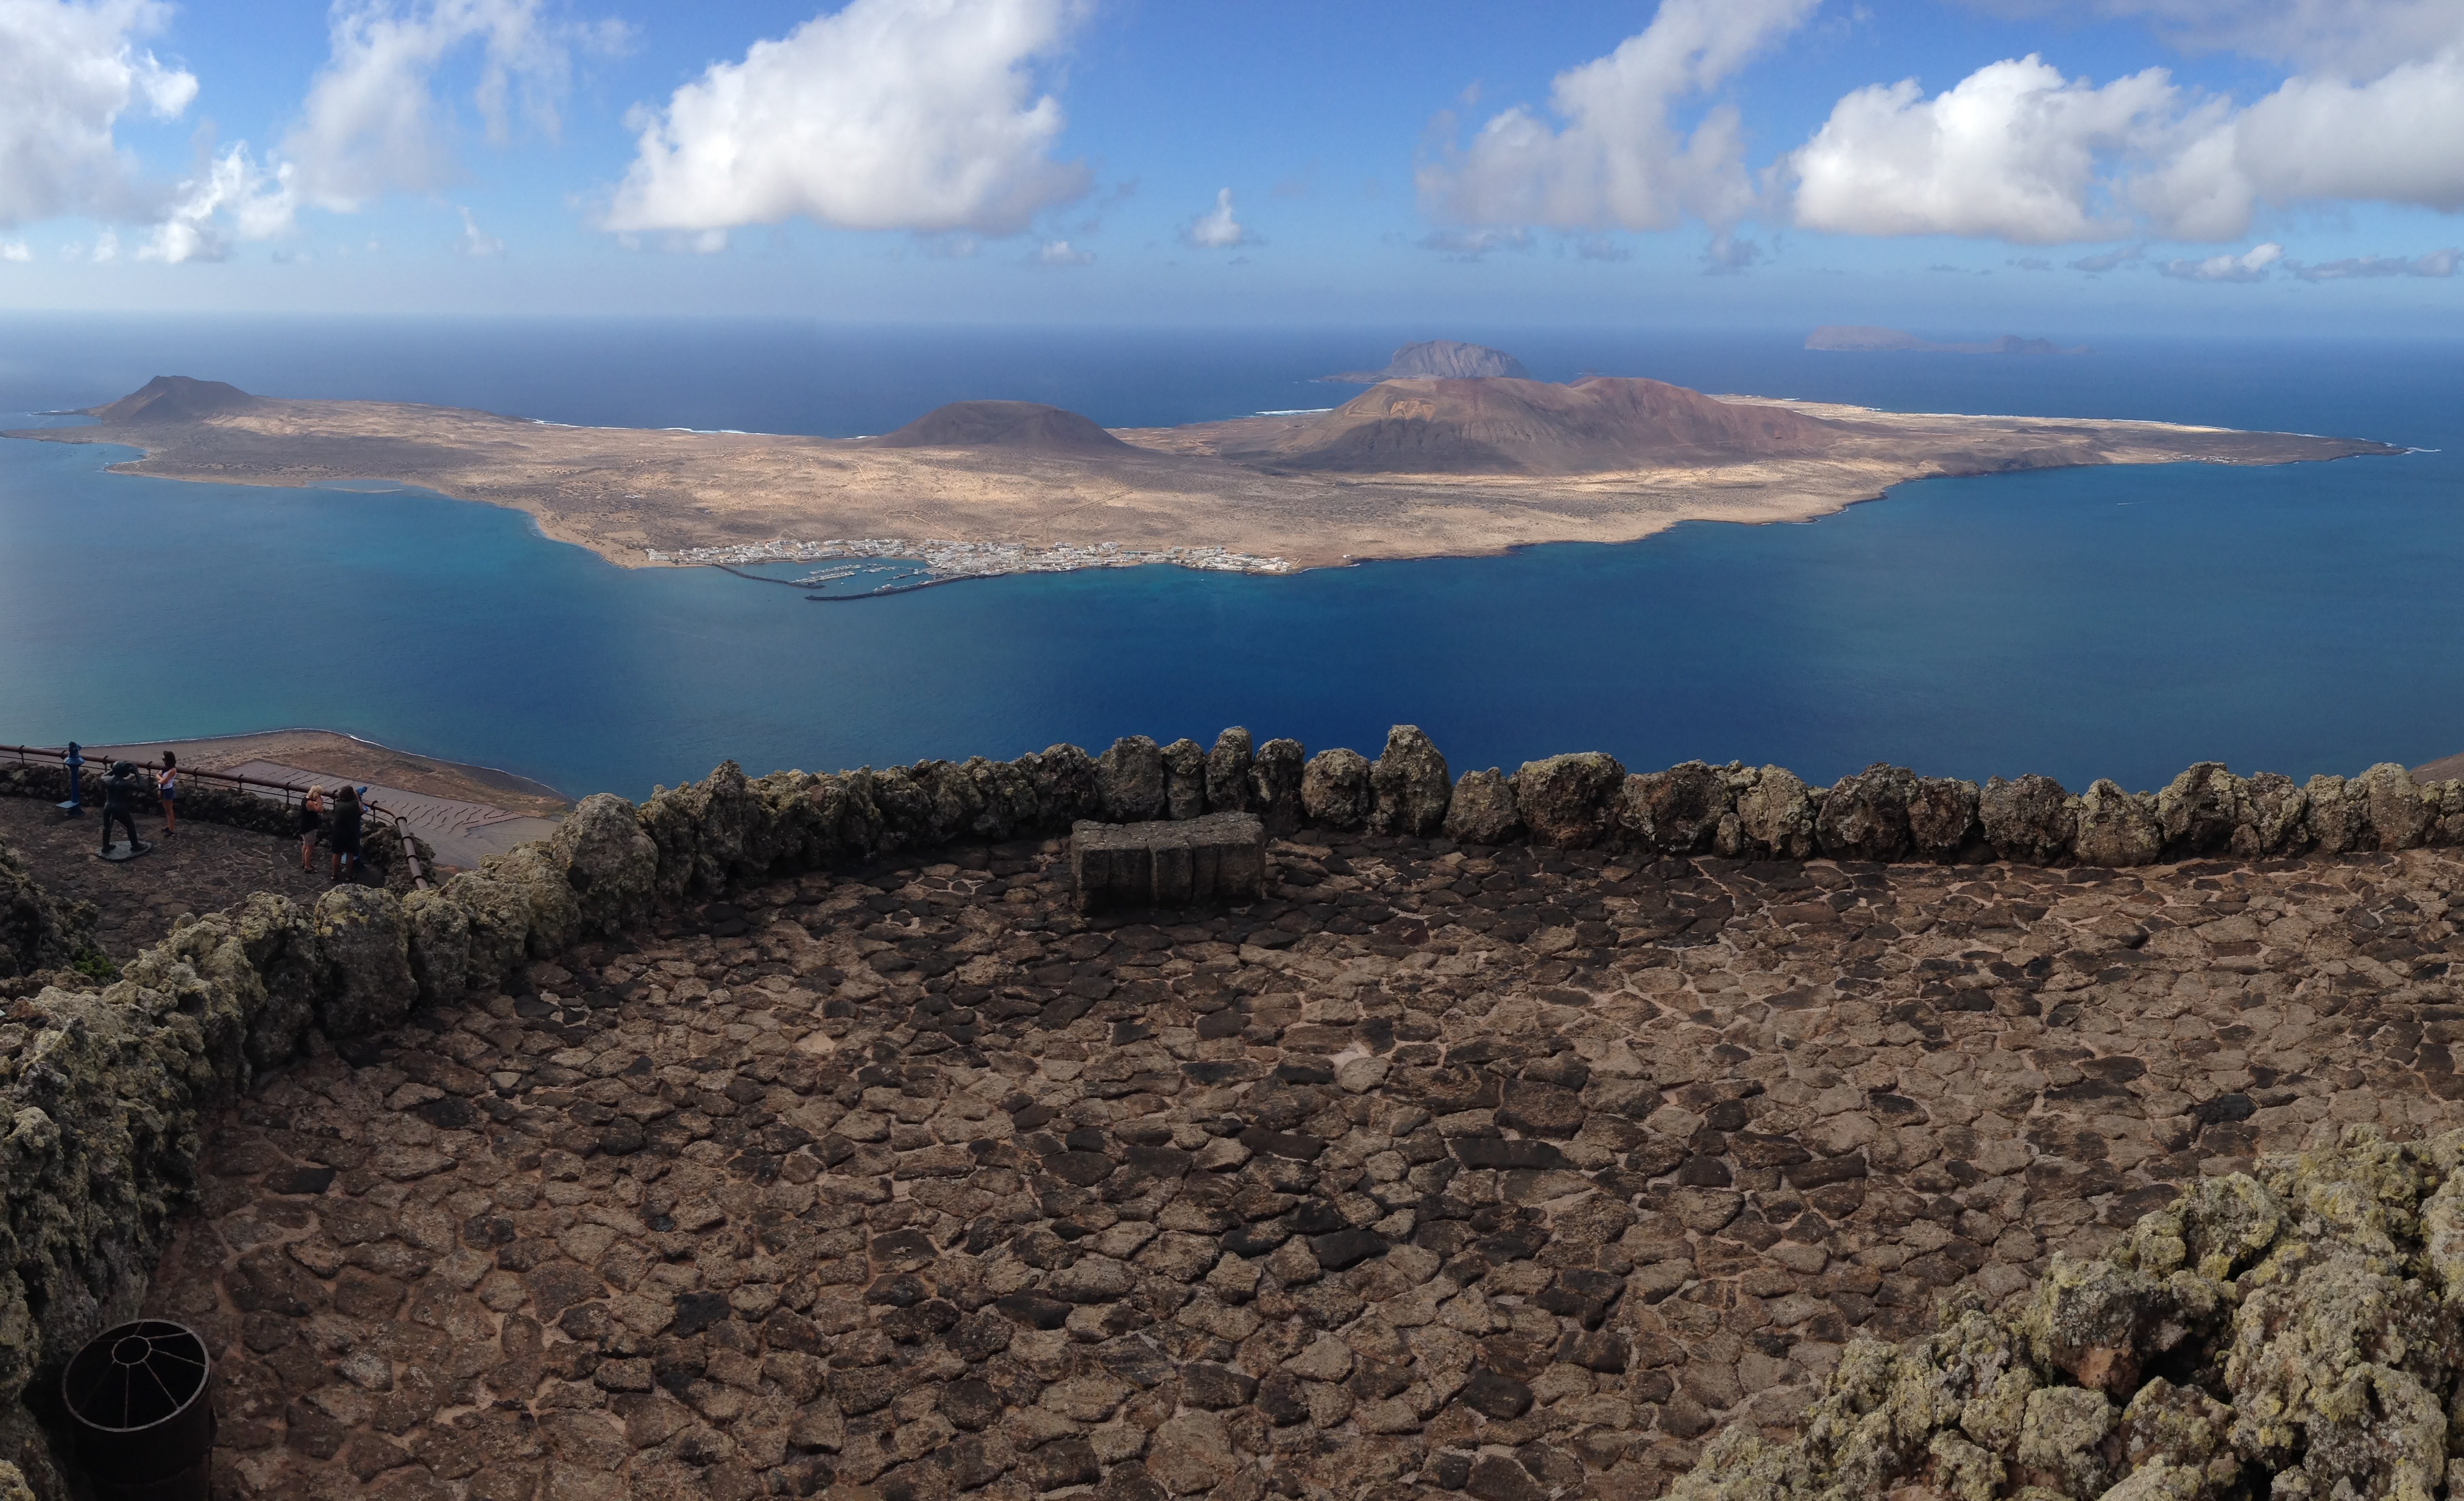
landscape, sea, coast, horizon, wilderness, mountain, cloud, hill, lake, mountain range, panorama, cliff, island, reservoir, terrain, ridge, summit, geology, plateau, fell, loch, lanzarote, landform, geographical feature, mountainous landforms